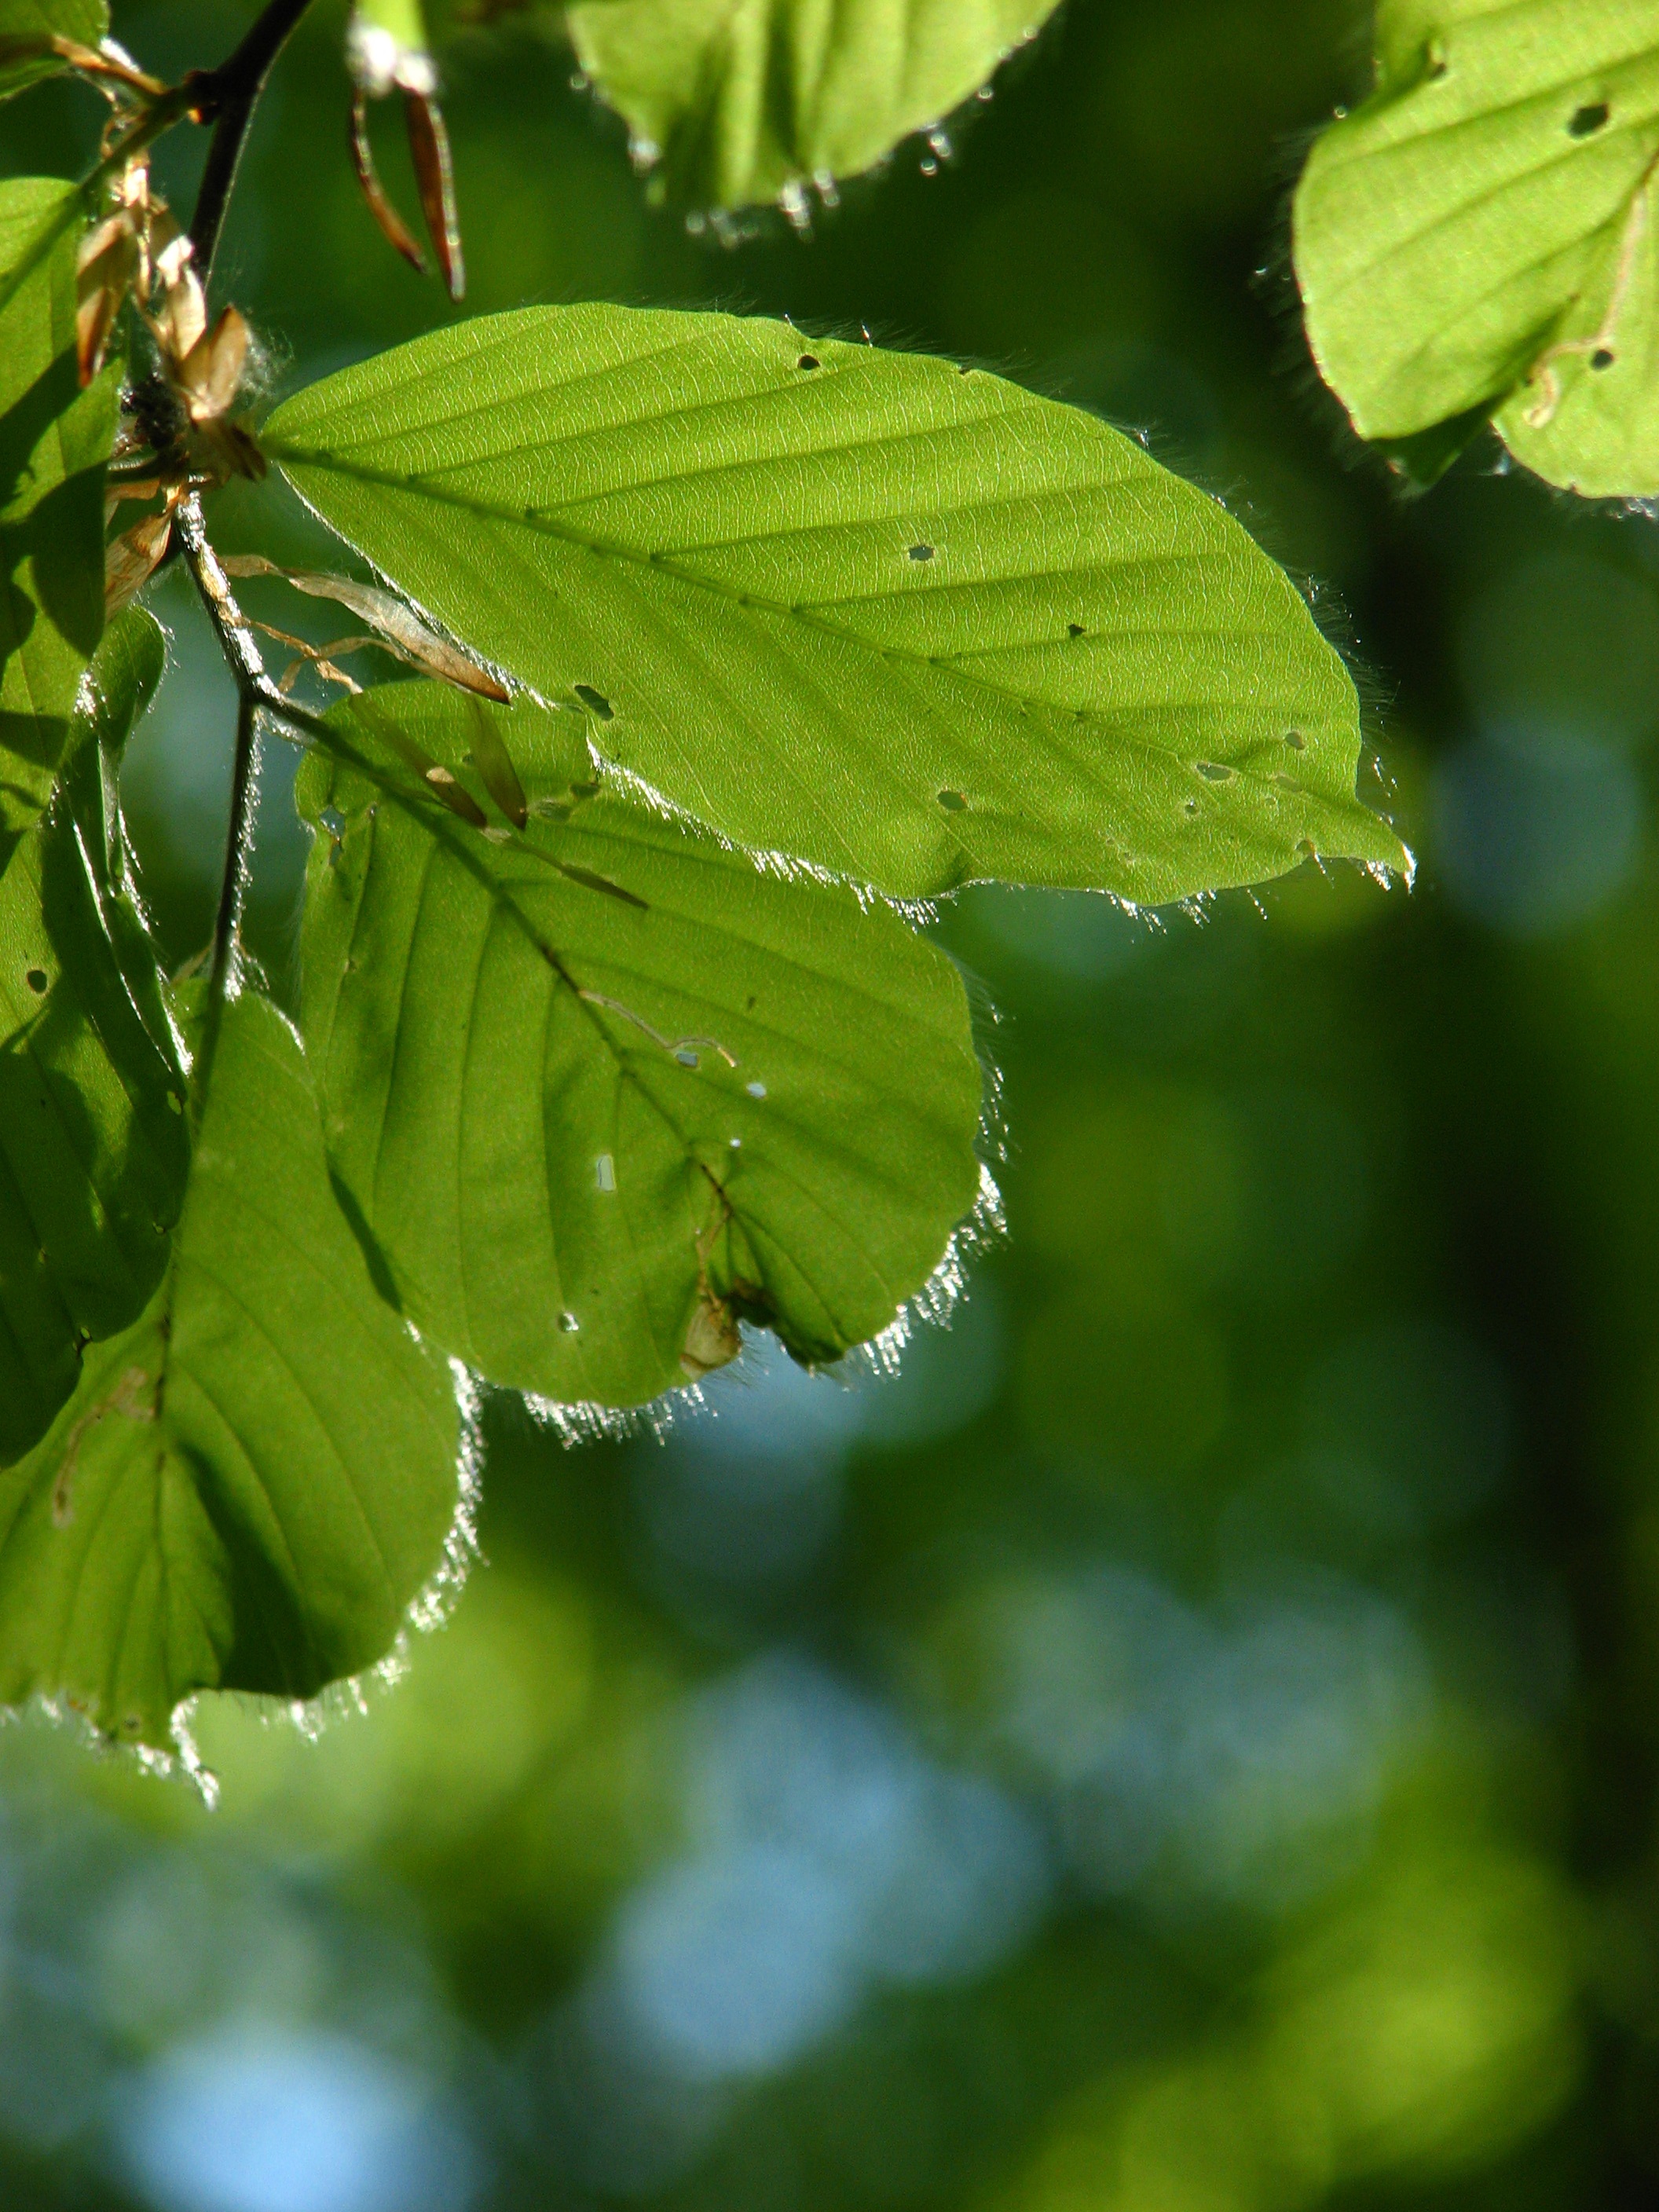
tree, nature, forest, branch, plant, wood, sunlight, leaf, flower, spring, green, produce, insect, botany, flora, still life, invertebrate, close up, shrub, deciduous, beech, macro photography, flowering plant, woody plant, land plant